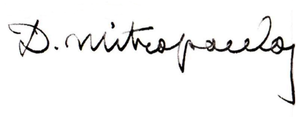
Signature de Dimitri Mitropoulos (1947)
Dimitri Mitropoulos né le 1ᵉʳ mars 1896 à Athènes et mort le 2 novembre 1960 à Milan, est un chef d'orchestre, pianiste et compositeur grec, naturalisé américain en 1946.